Seven Sisters (Moscow)

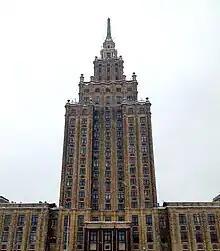
Latvian Academy of Sciences

Another design by Lev Rudnev, with Polish Renaissance Revival detailing. Built in 1952–1955 (topped out October 1953). Construction plans were agreed upon on April 5, 1952, and sealed during Vyacheslav Molotov's visit in Warsaw on July 3 of the same year (after the opening ceremony on May 1). The Soviets planned it as a university, but the Polish side insisted on its current administrative function. A workforce of around 7,000 was nearly evenly split between Poles and imported Soviet laborers; 16 were presumably killed during the work. The building remained the tallest in Poland until the Varso Tower, a modern glass skyscraper, was constructed in Warsaw in 2021.